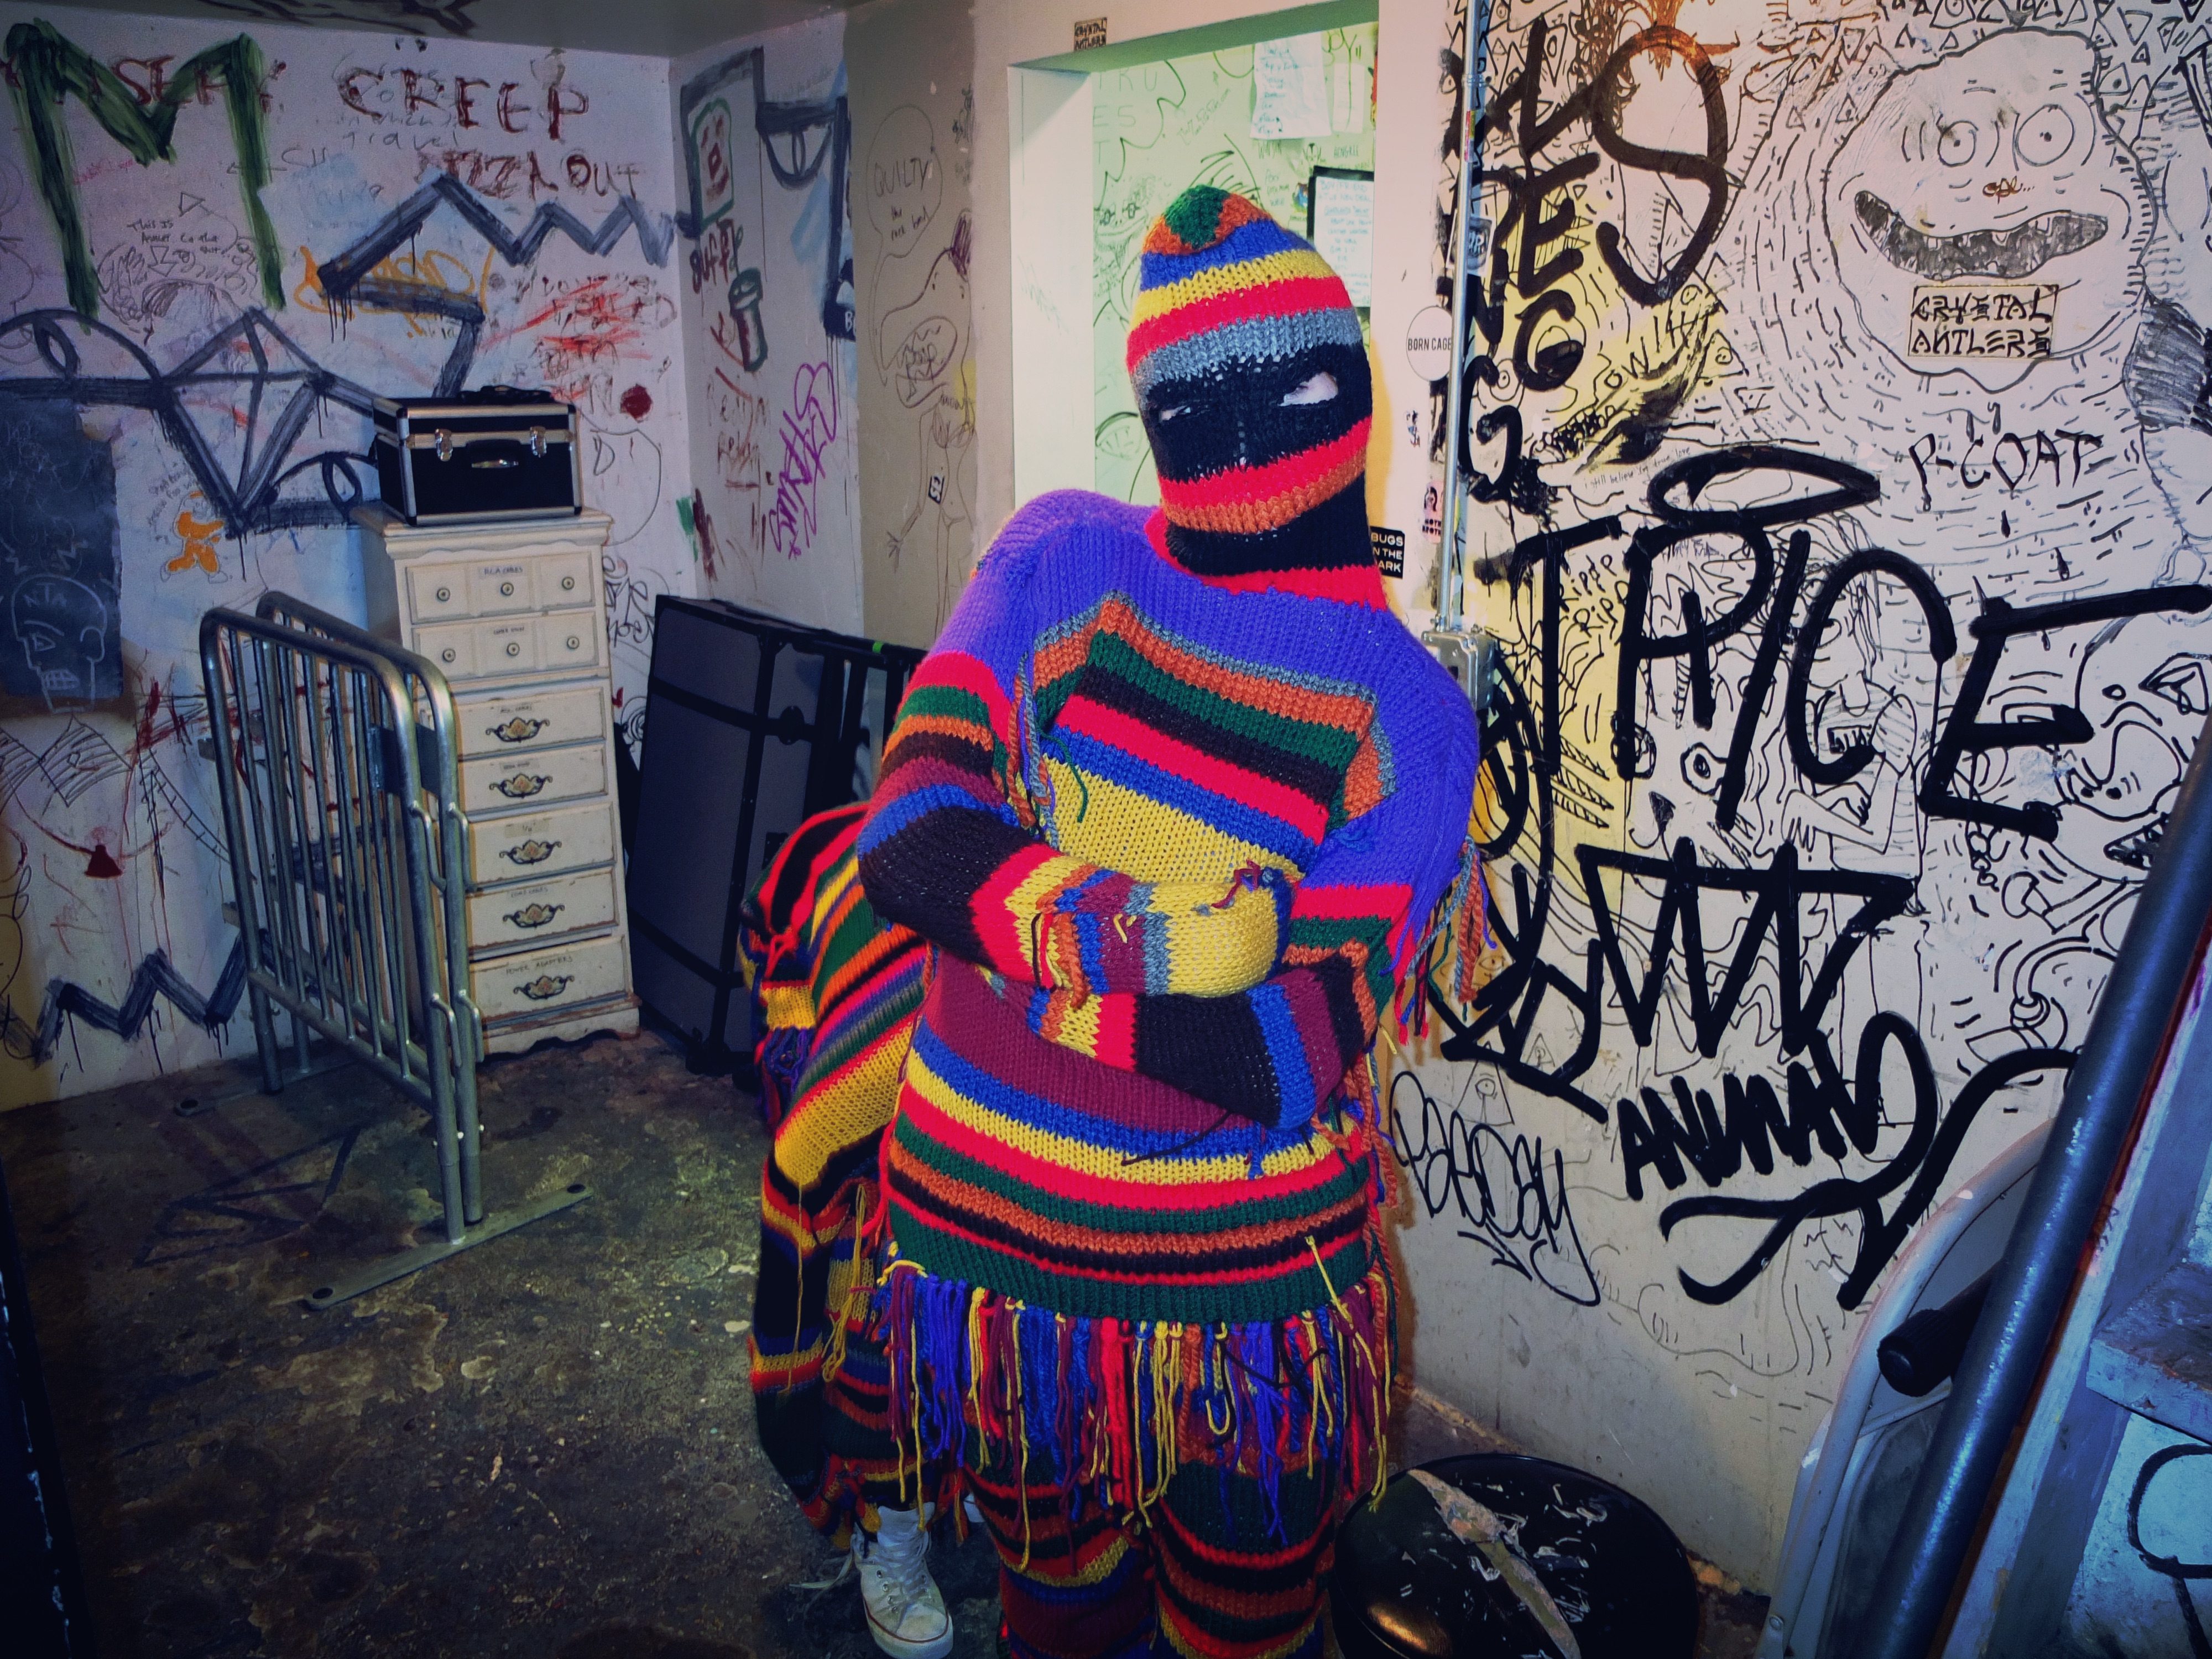
street, color, blue, graffiti, street art, art